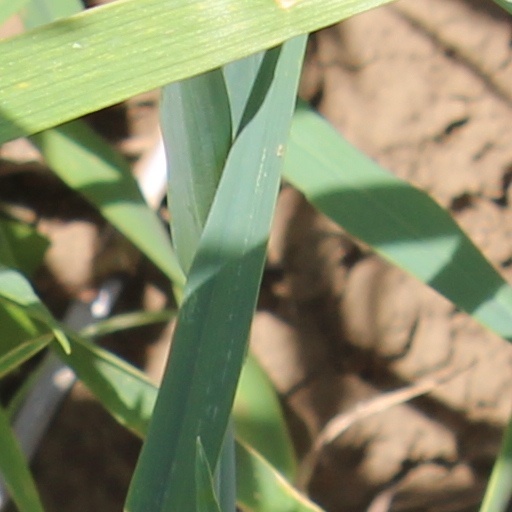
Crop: wheat